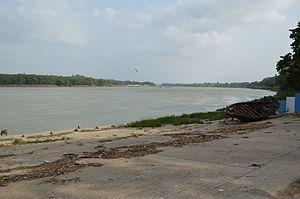
Chandernagor ou Chandannagar est une ville du Bengale-Occidental située sur la rive droite du Hooghly, à une trentaine de kilomètres au nord de Calcutta. La ville comptait 150 000 habitants au recensement de 2001.